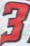
Number: 3